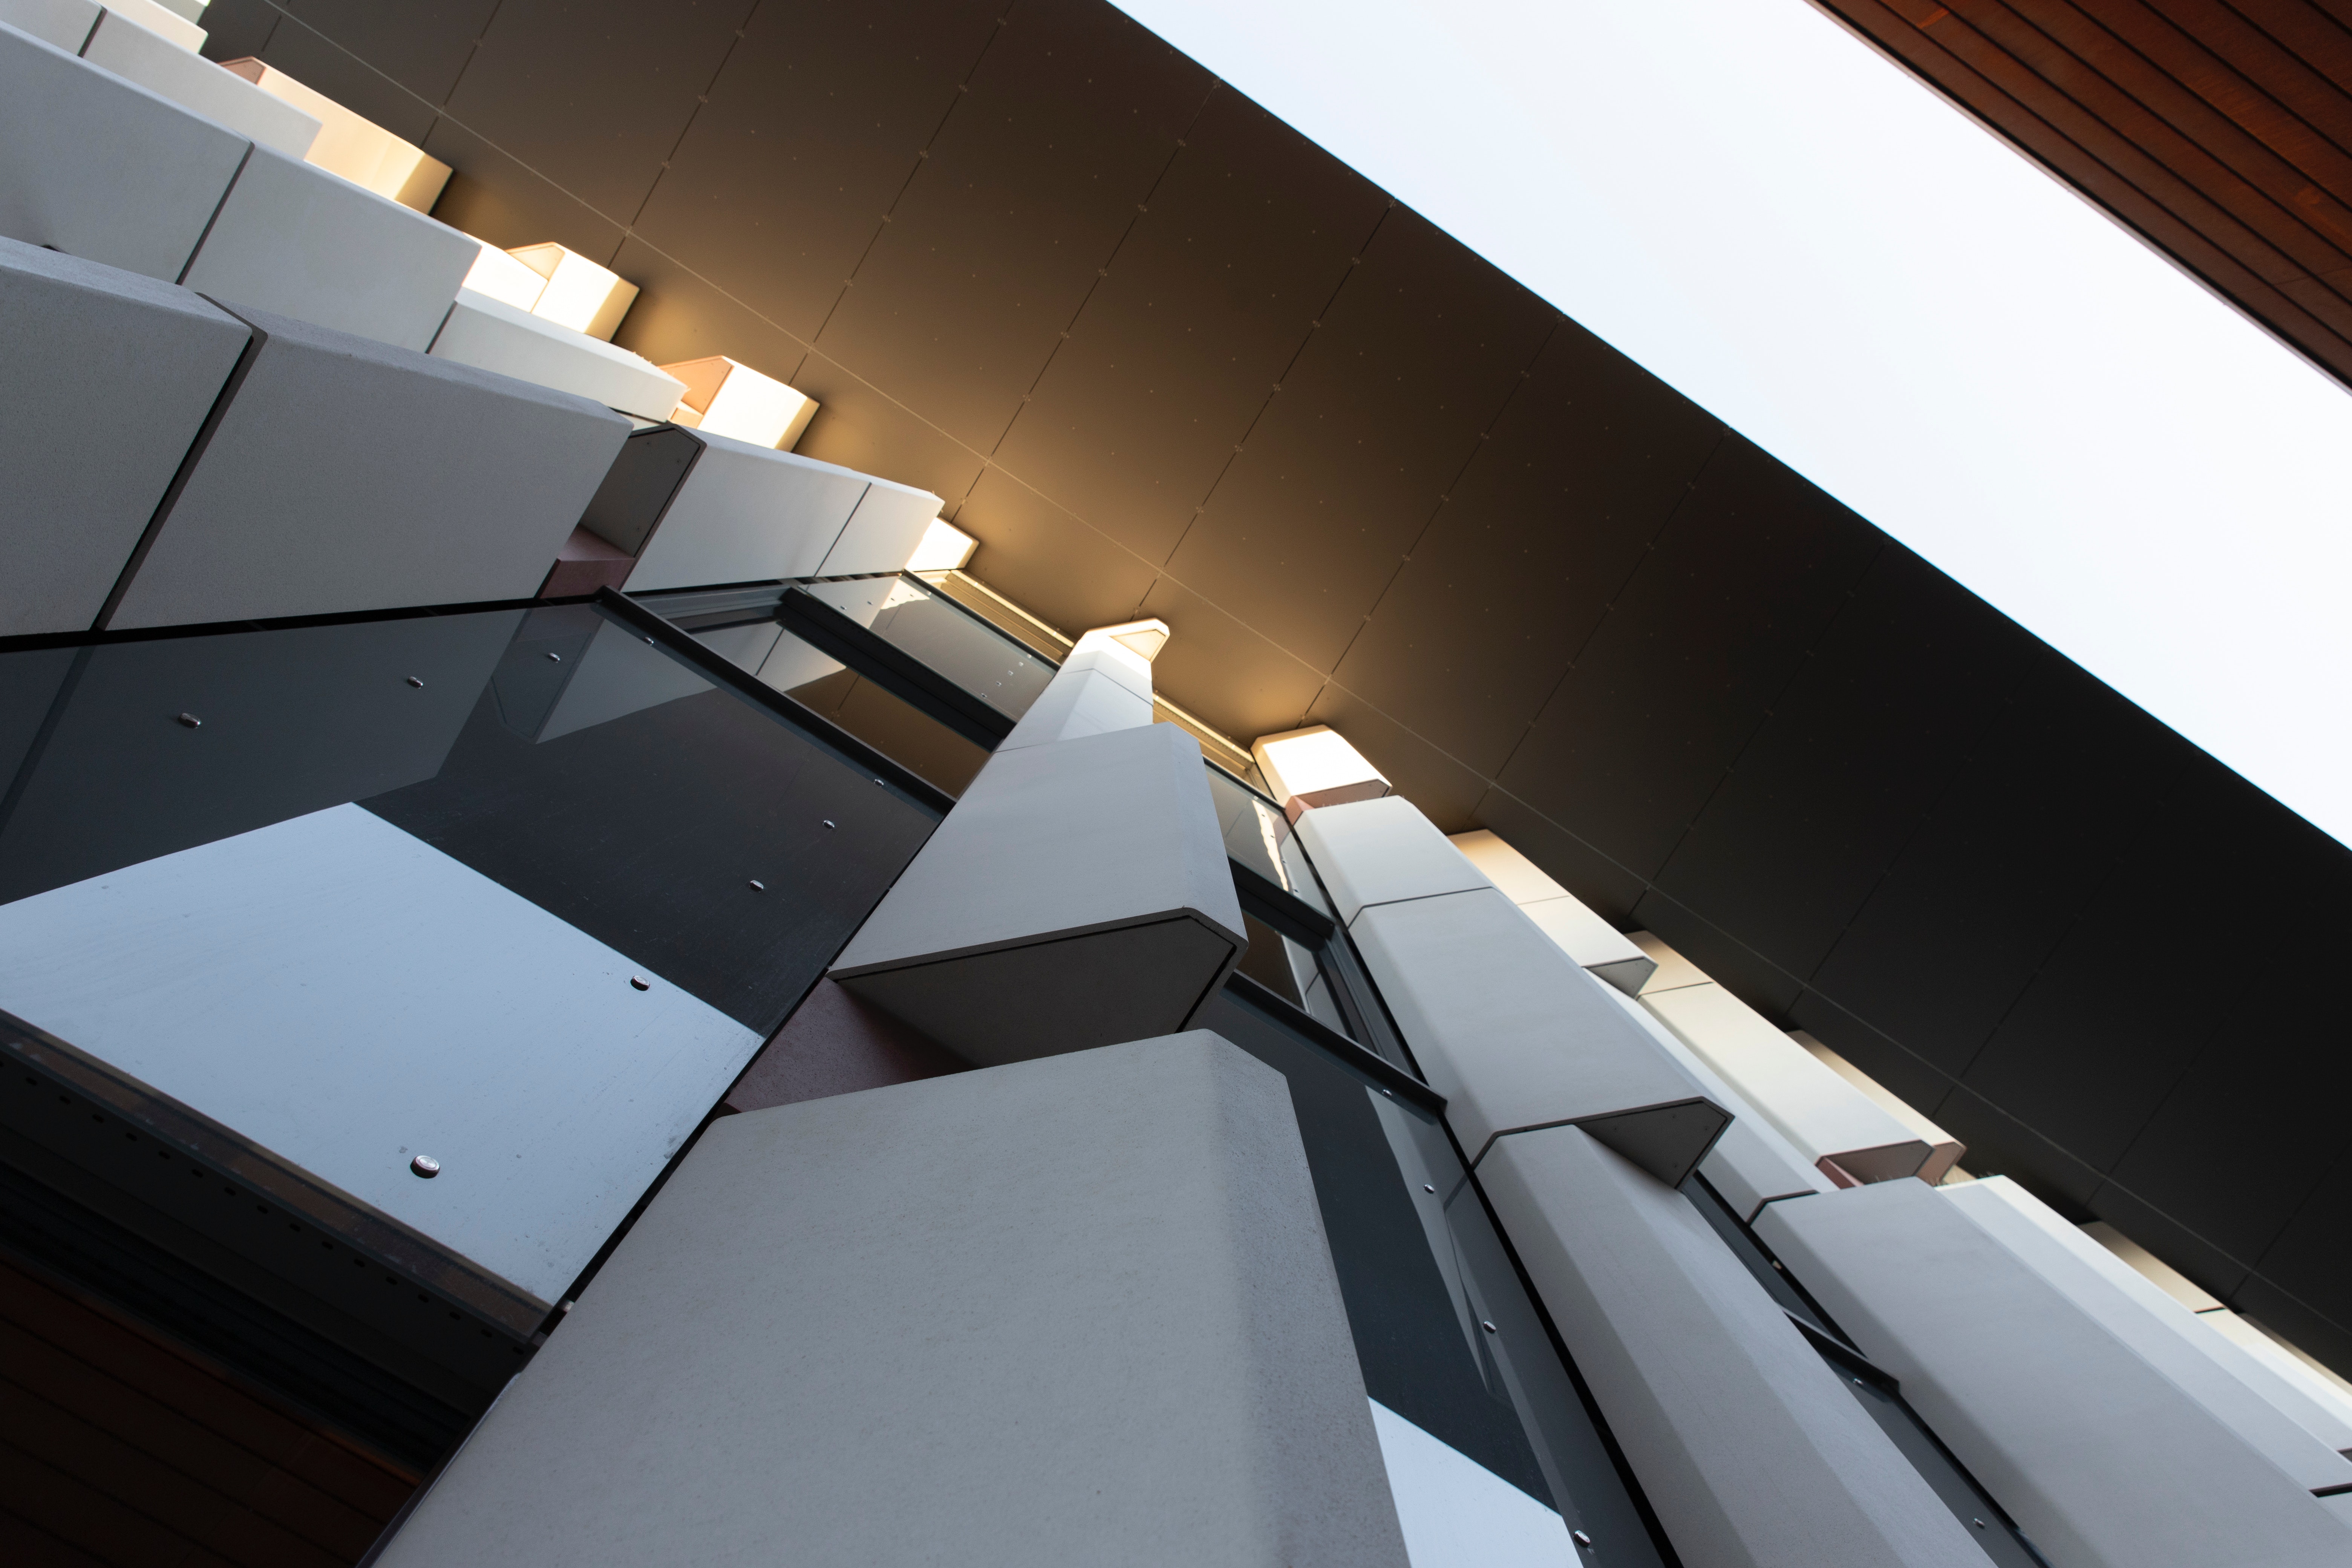
white, architecture, line, sky, daylighting, design, Material property, building, house, window, stairs, interior design, metal